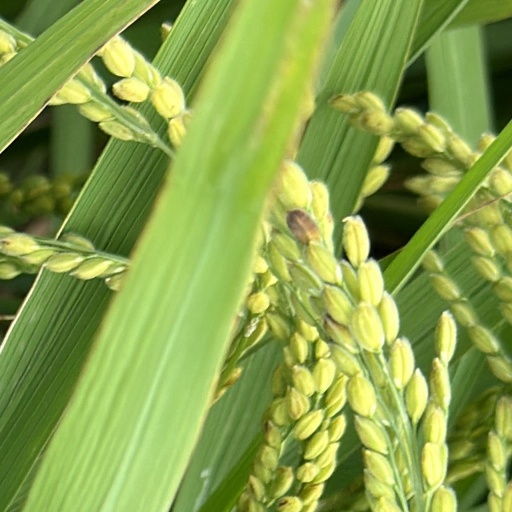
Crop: rice